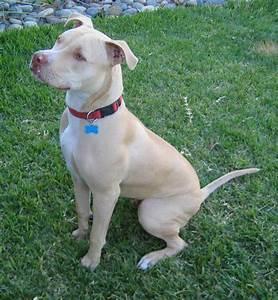
dog